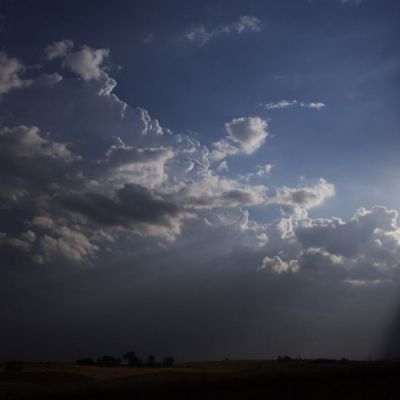
Cloud type: Cumulonimbus (Cb)